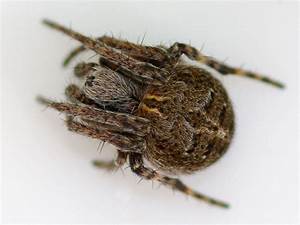
Label: ragno